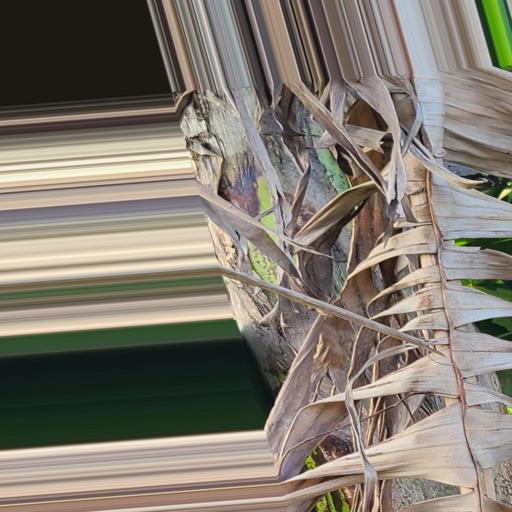
Label: moko_disease